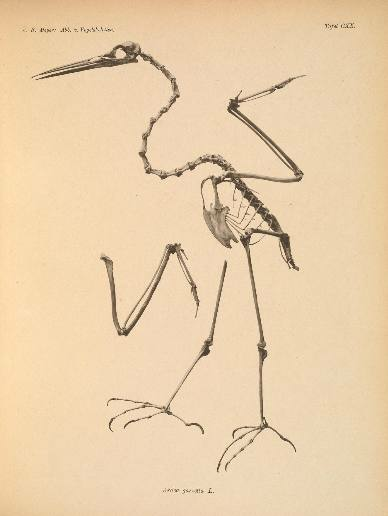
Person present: No